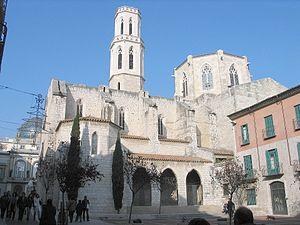
Église San Pere, à Figuères (province de Gérone, Catalogne, Espagne).